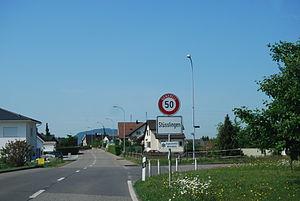
Stüsslingen est une commune suisse du canton de Soleure, située dans le district de Gösgen.